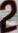
Number: 2